The Night Climbers of Oxford

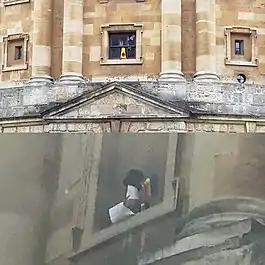
Traffic cones decorated with student memorabilia and LGBT Movement rainbow flags, on the exterior of the Radcliffe Camera

During May 2018, traffic cones began to litter the exterior walls of the Radcliffe Camera. The Night Climbers of Oxford claimed responsibility through anonymous Oxfess Facebook submissions. The cones were detailed with humorous content, supposedly designed to put students in a 'light-hearted' frame of mind. During Oxford's pride week the traffic cones were decorated with rainbow flags, showing the secret society's clear support for the movement. Other key political issues that are often pursued by the Night Climbers is that of inequality, elitism, and the homeless epidemic in Oxford.